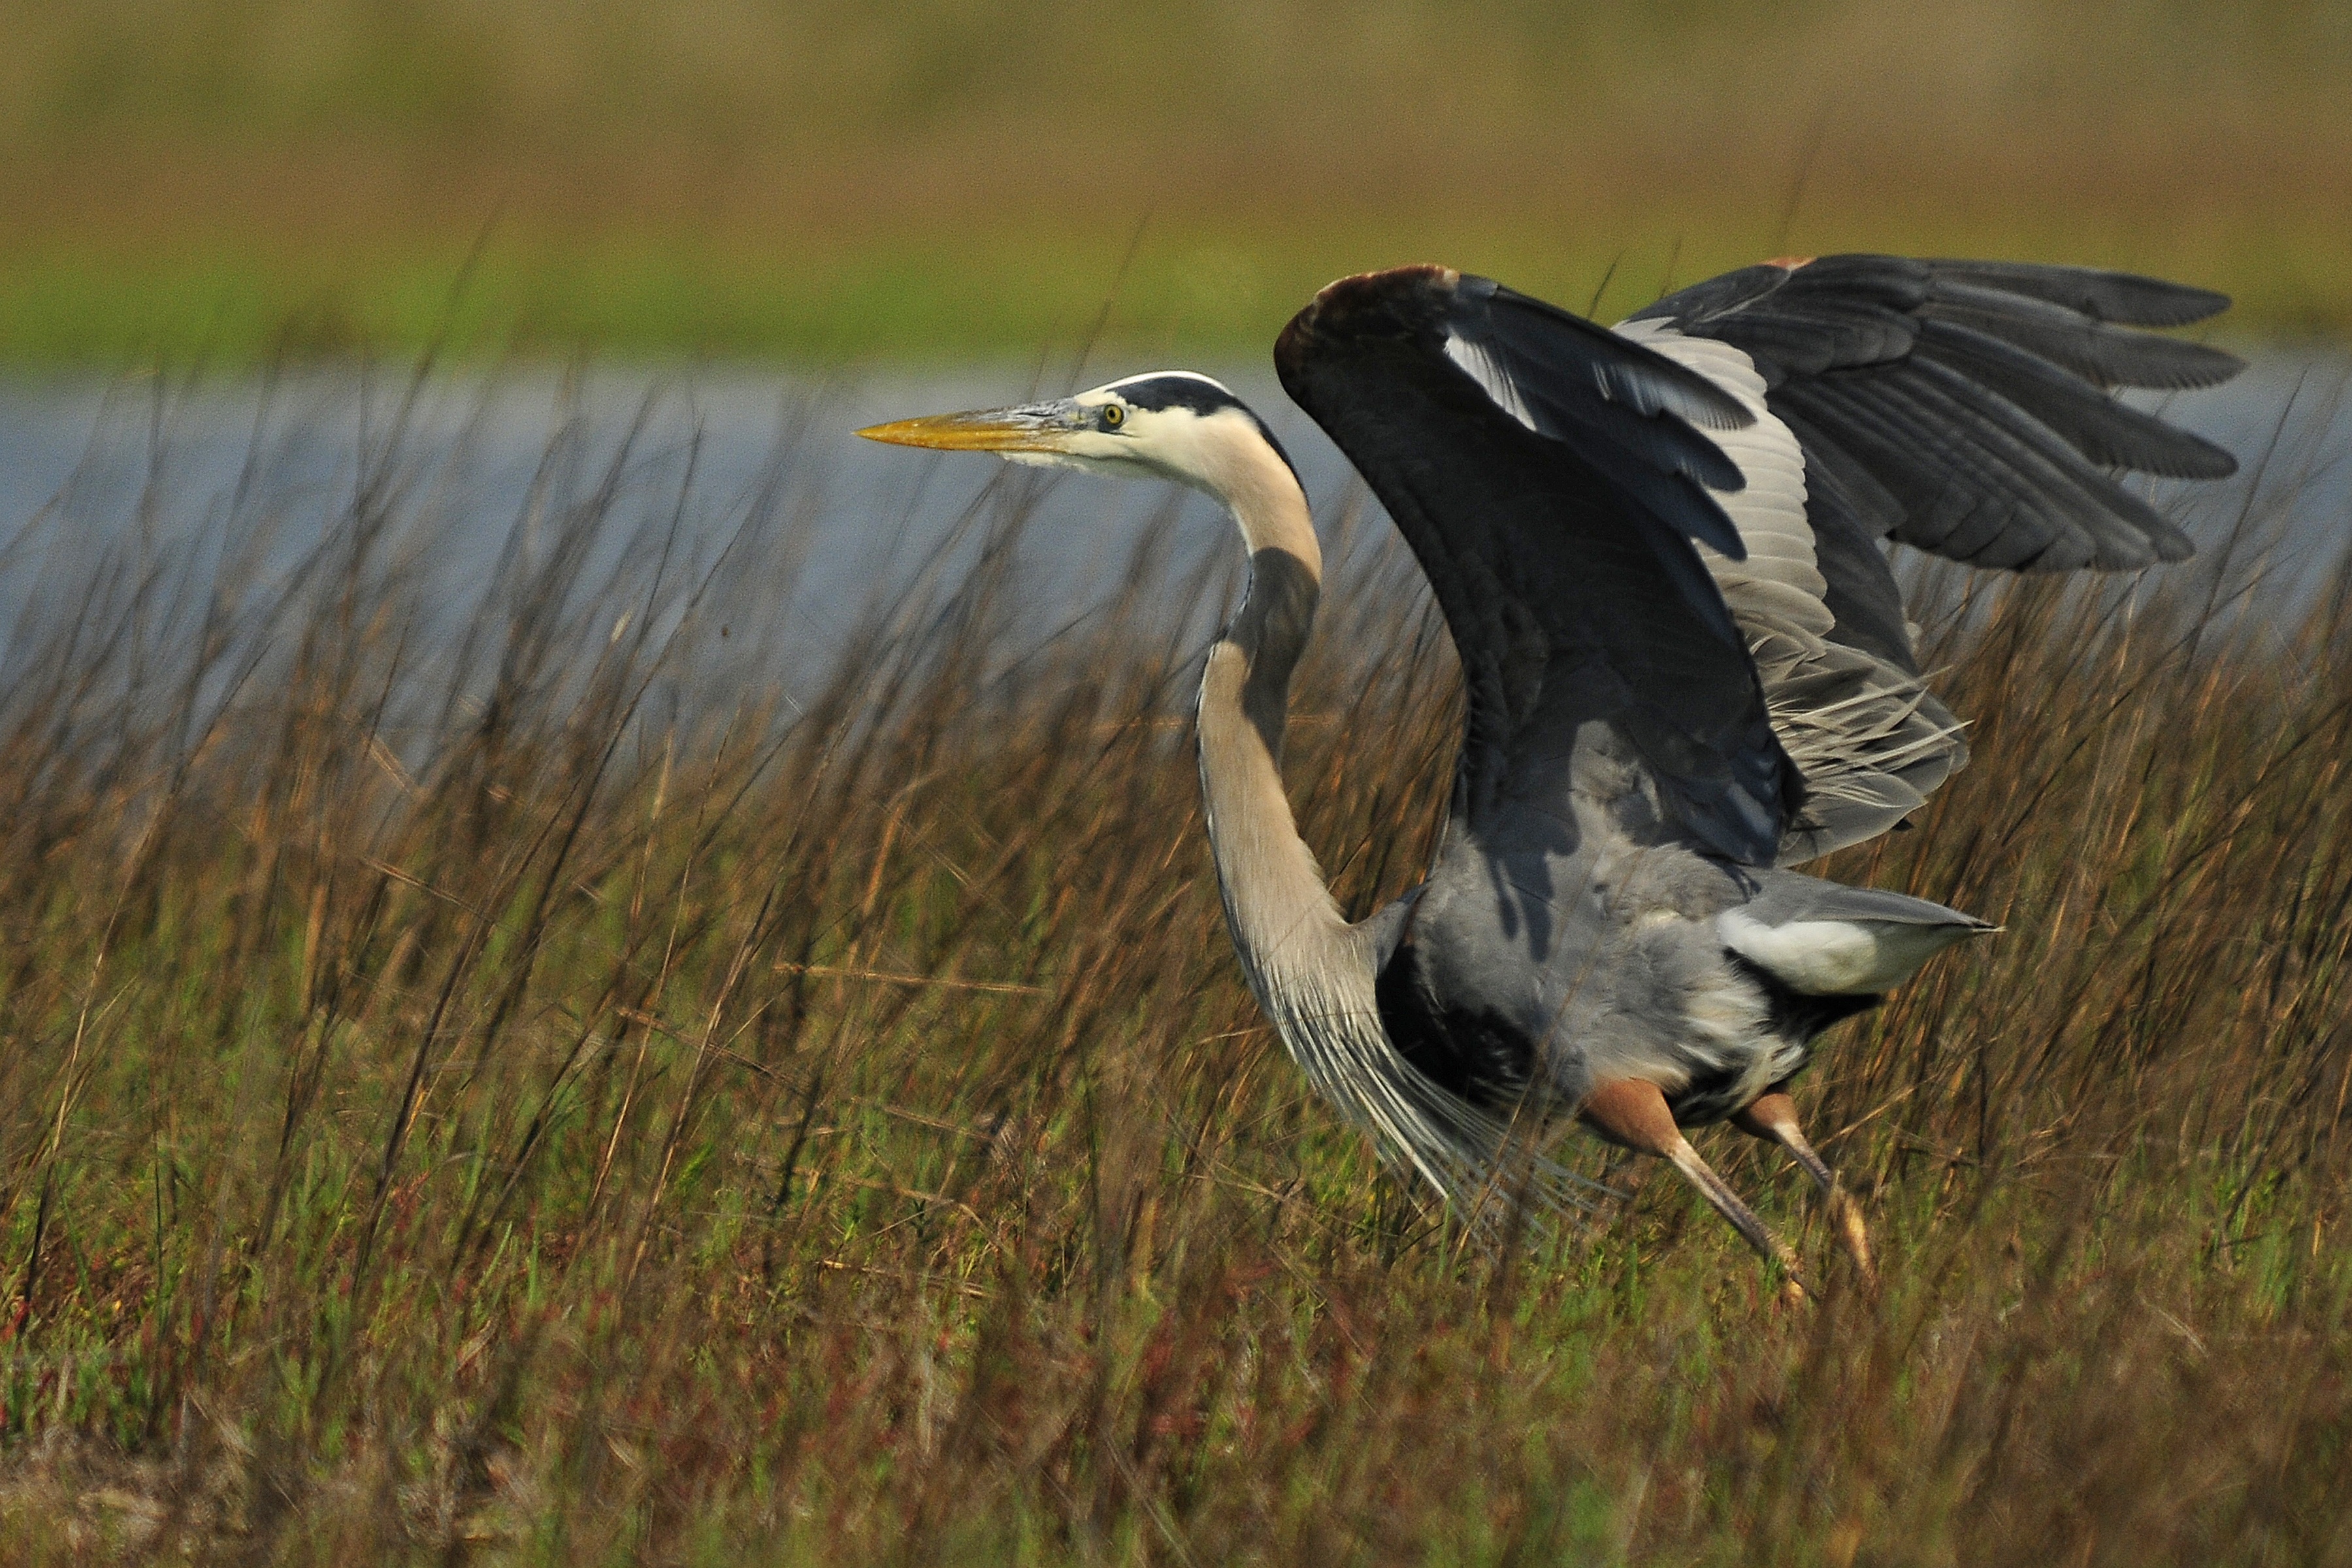
nature, marsh, bird, wing, flying, wildlife, beak, fauna, wetland, vertebrate, heron, tricolored heron